Brigg

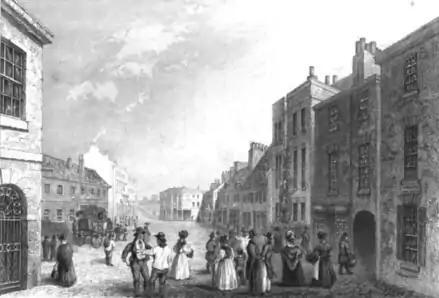
Brigg Marketplace in 1836

Due to its strategic position, Brigg was fortified by Royalist forces during the civil war. After the Battle of Winceby in 1643, Parliamentarian forces attacked and seized the garrison on their way to help relieve the siege of Hull. Sir John Nelthorpe, a local landowner who had been a member of Parliament during the Protectorate, bequeathed some of his estate in 1669 for the foundation and maintenance of a free school in the town. Four other local gentlemen established a chapel of ease in Bigby Street in 1699, restoring church presence in the town after 150 years of absence.